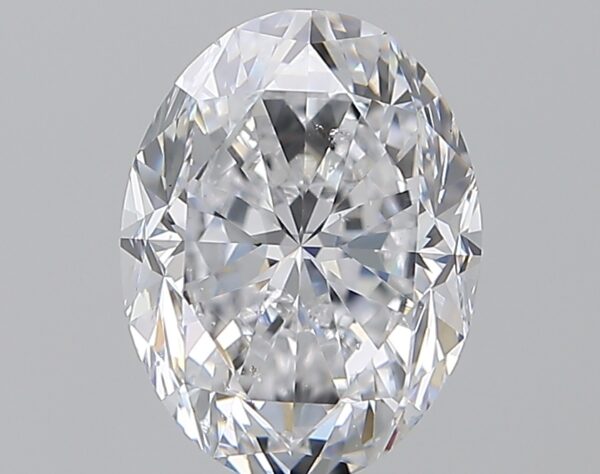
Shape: oval
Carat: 2.01
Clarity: SI1
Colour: D
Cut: GD
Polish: EX
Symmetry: EX
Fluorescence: N
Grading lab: GIA
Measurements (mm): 9 x 6.8 x 4.65